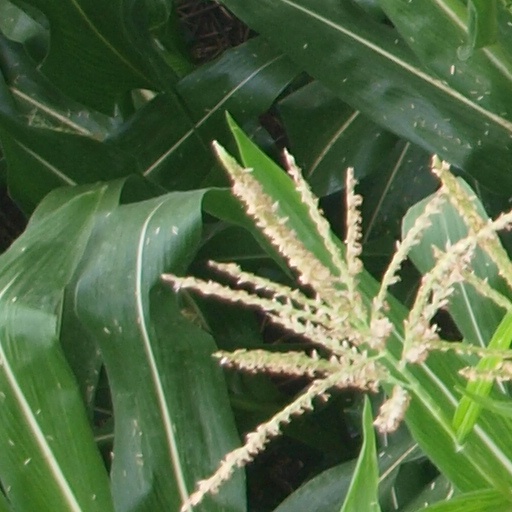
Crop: maize; corn